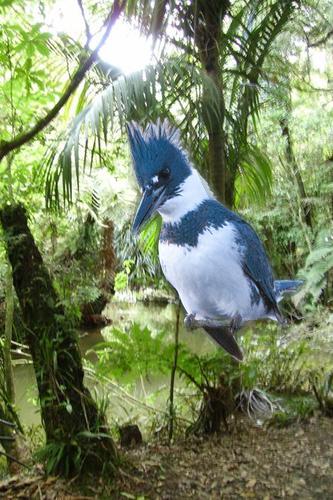
Bird species: Belted_Kingfisher
Bird type: landbird
Background: land